The Sea Is Behind

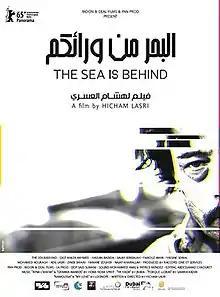
Film poster

The Sea Is Behind is a 2014 Moroccan drama film directed by Hicham Lasri. It was screened in the Panorama section of the 65th Berlin International Film Festival.